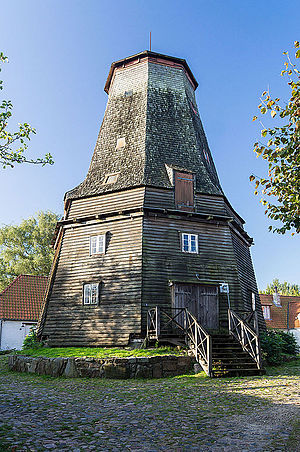
Sankt Hans Mølle
Skt. Hans Mølle i Flensborg
Sankt Hans Mølle er en hollandsk vindmølle beliggende i Sandbjerg i det sydøstlige Flensborg. Ved siden af møllen findes det gamle møllehus. Møllen blev opført i 1808 og fungerede frem til 1939. Møllens første ejer var klosterbestyrer Ricklef Ingwersen, mægler Andreas Boysen og købmand Hans Petersen-Schmidt, som også stod bag oprettelsen af Bjergmøllen i Nystaden. Møllen ejes i dag af Flensborg Kommune, som fredede møllen i 1971. Det lykkedes dog ikke at få liv i møllen igen. Møllevinger blev senere afmonteret. Møllens fremtid er usikker. Den er stærkt truet af forfald.